Khongsara

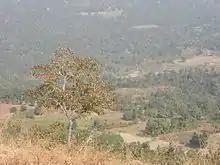
Aerial view of khongsara

Khongsara is a village in Kota Tehsil in Bilaspur District of Chhattisgarh, India. It is located (66 km by train and 86 by road) north from the district headquarters Bilaspur, and 166 km from the state capital Raipur.